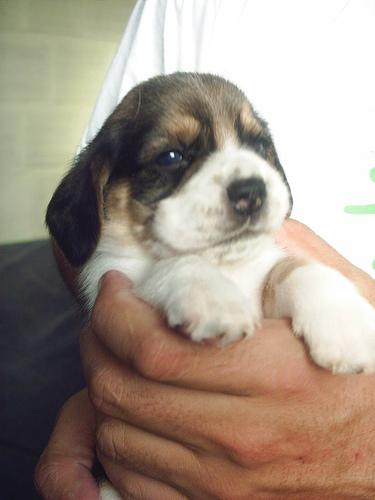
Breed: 276-n000113-beagle